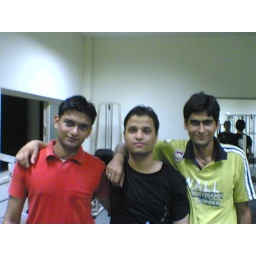
anirudh(in red shirt),myself(in middle)and suresh in green shirt